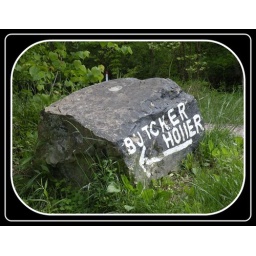
They kept stealing the sign so they put a rock in its place!